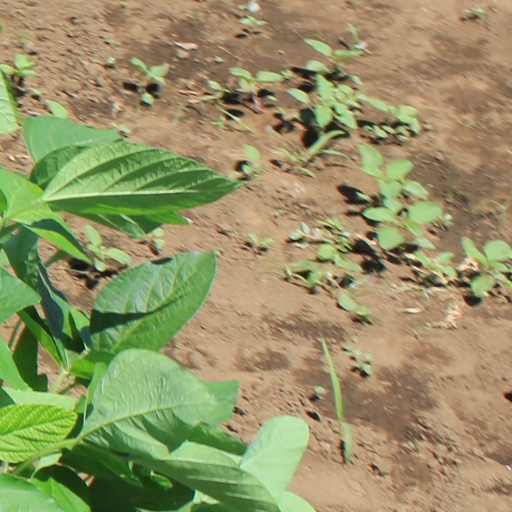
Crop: soybean